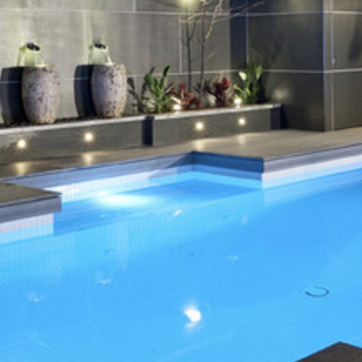
Material: water